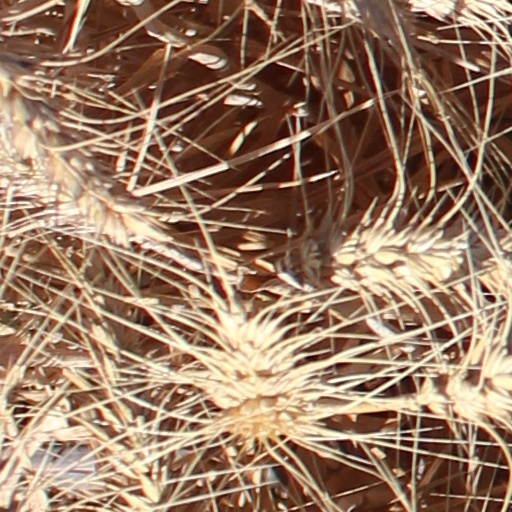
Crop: wheat